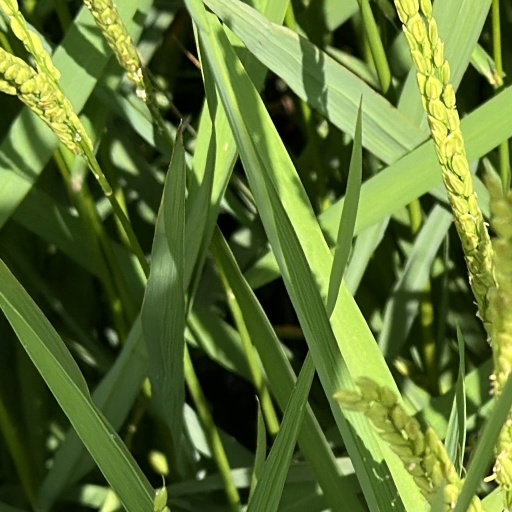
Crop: rice